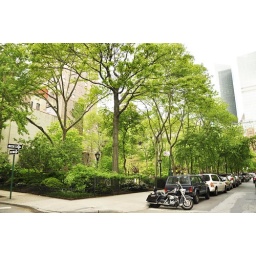
the building beside 2 parks, also close to a play ground &amp;amp; dog park.